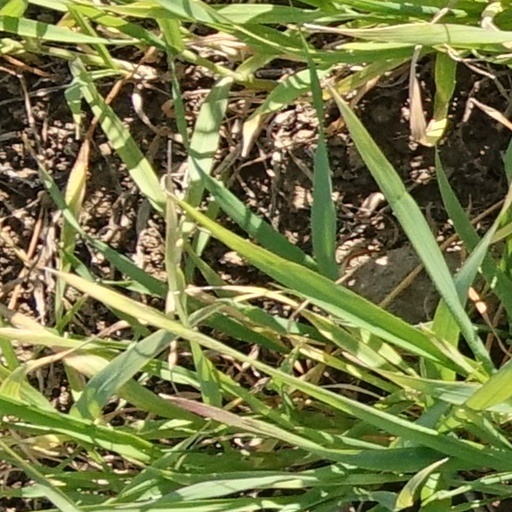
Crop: wheat